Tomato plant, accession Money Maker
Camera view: bottom (45 deg); turntable rotation: 210 degrees
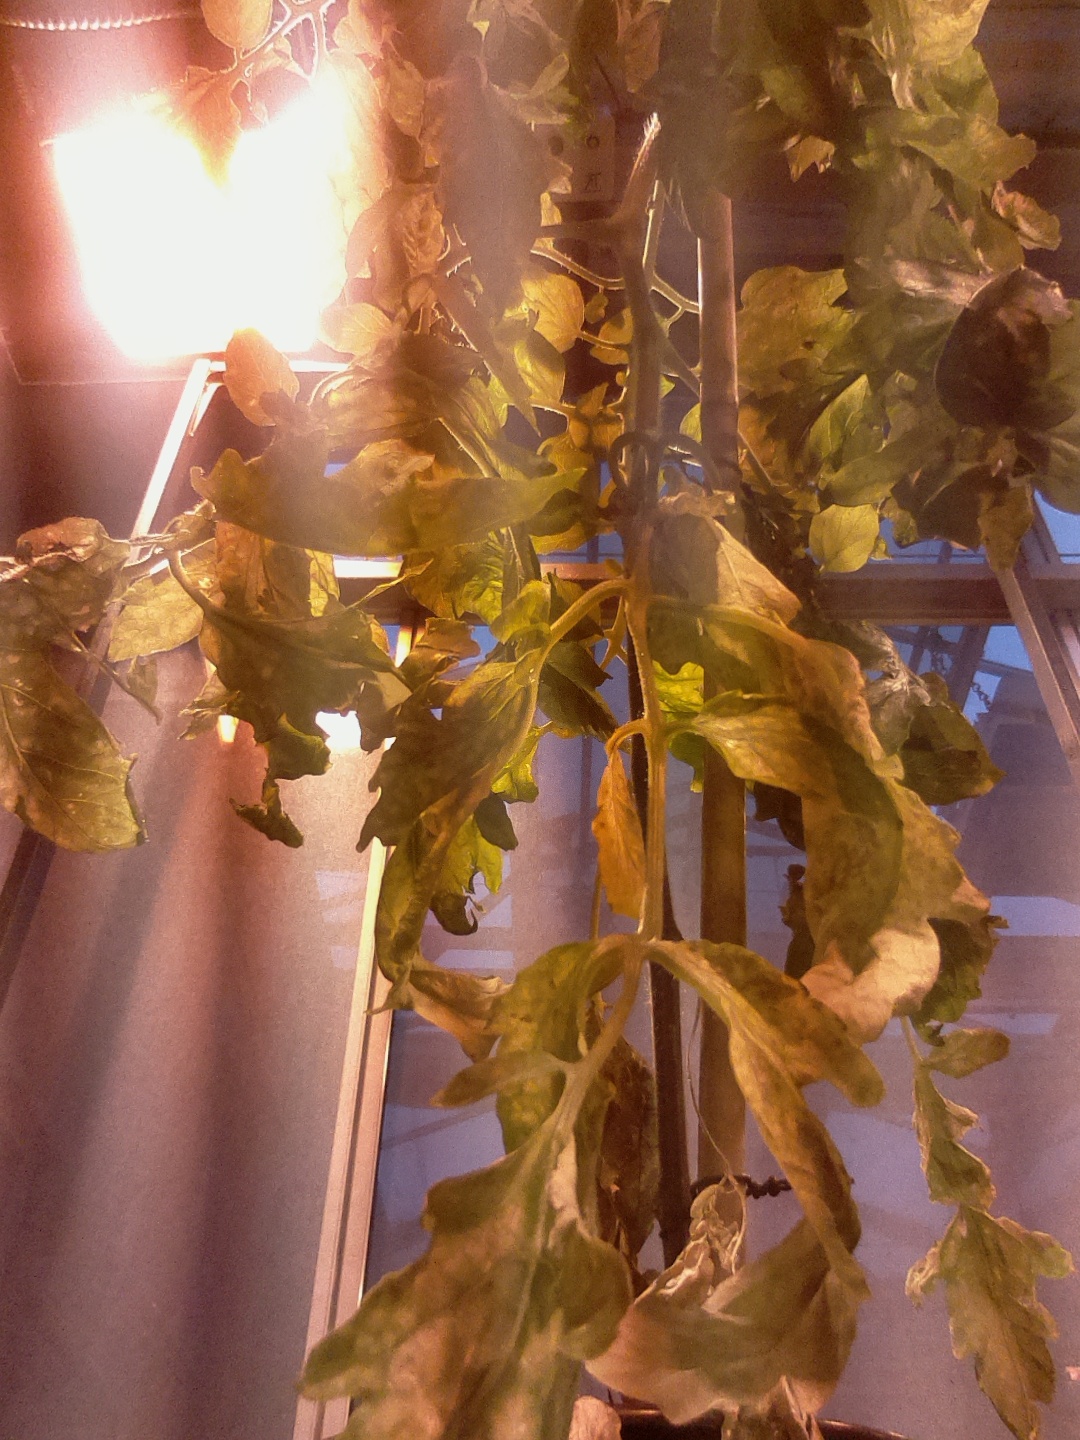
BBCH growth stage 71: 10%-20% of final fruit size